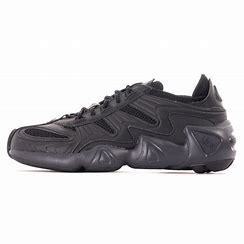
Brand: Adidas
Model: FYW S 97